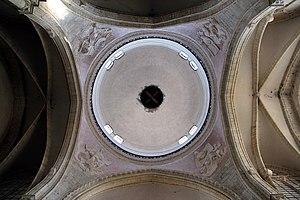
Provins (Île-de-France), voûte de la coupole du transept de la collégiale Saint-Quiriace (XIIe siècle).